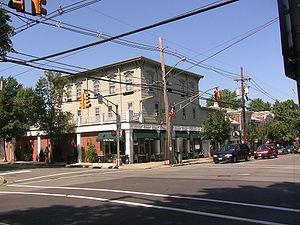
Pennington est une municipalité américaine située dans le comté de Mercer au New Jersey.